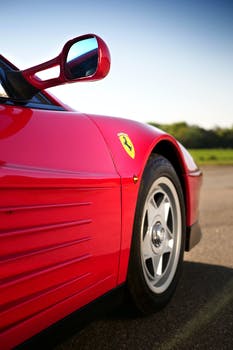
Label: No Watermark